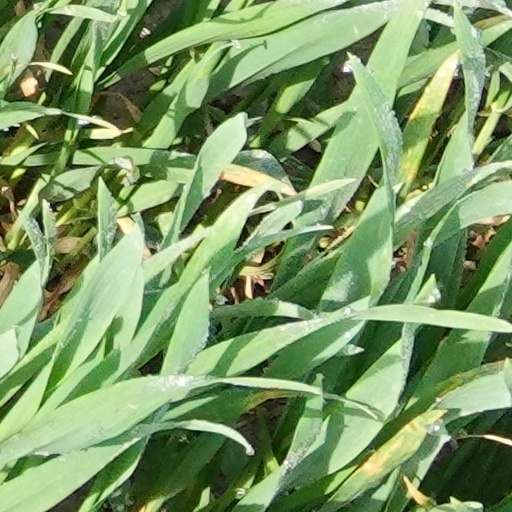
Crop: wheat